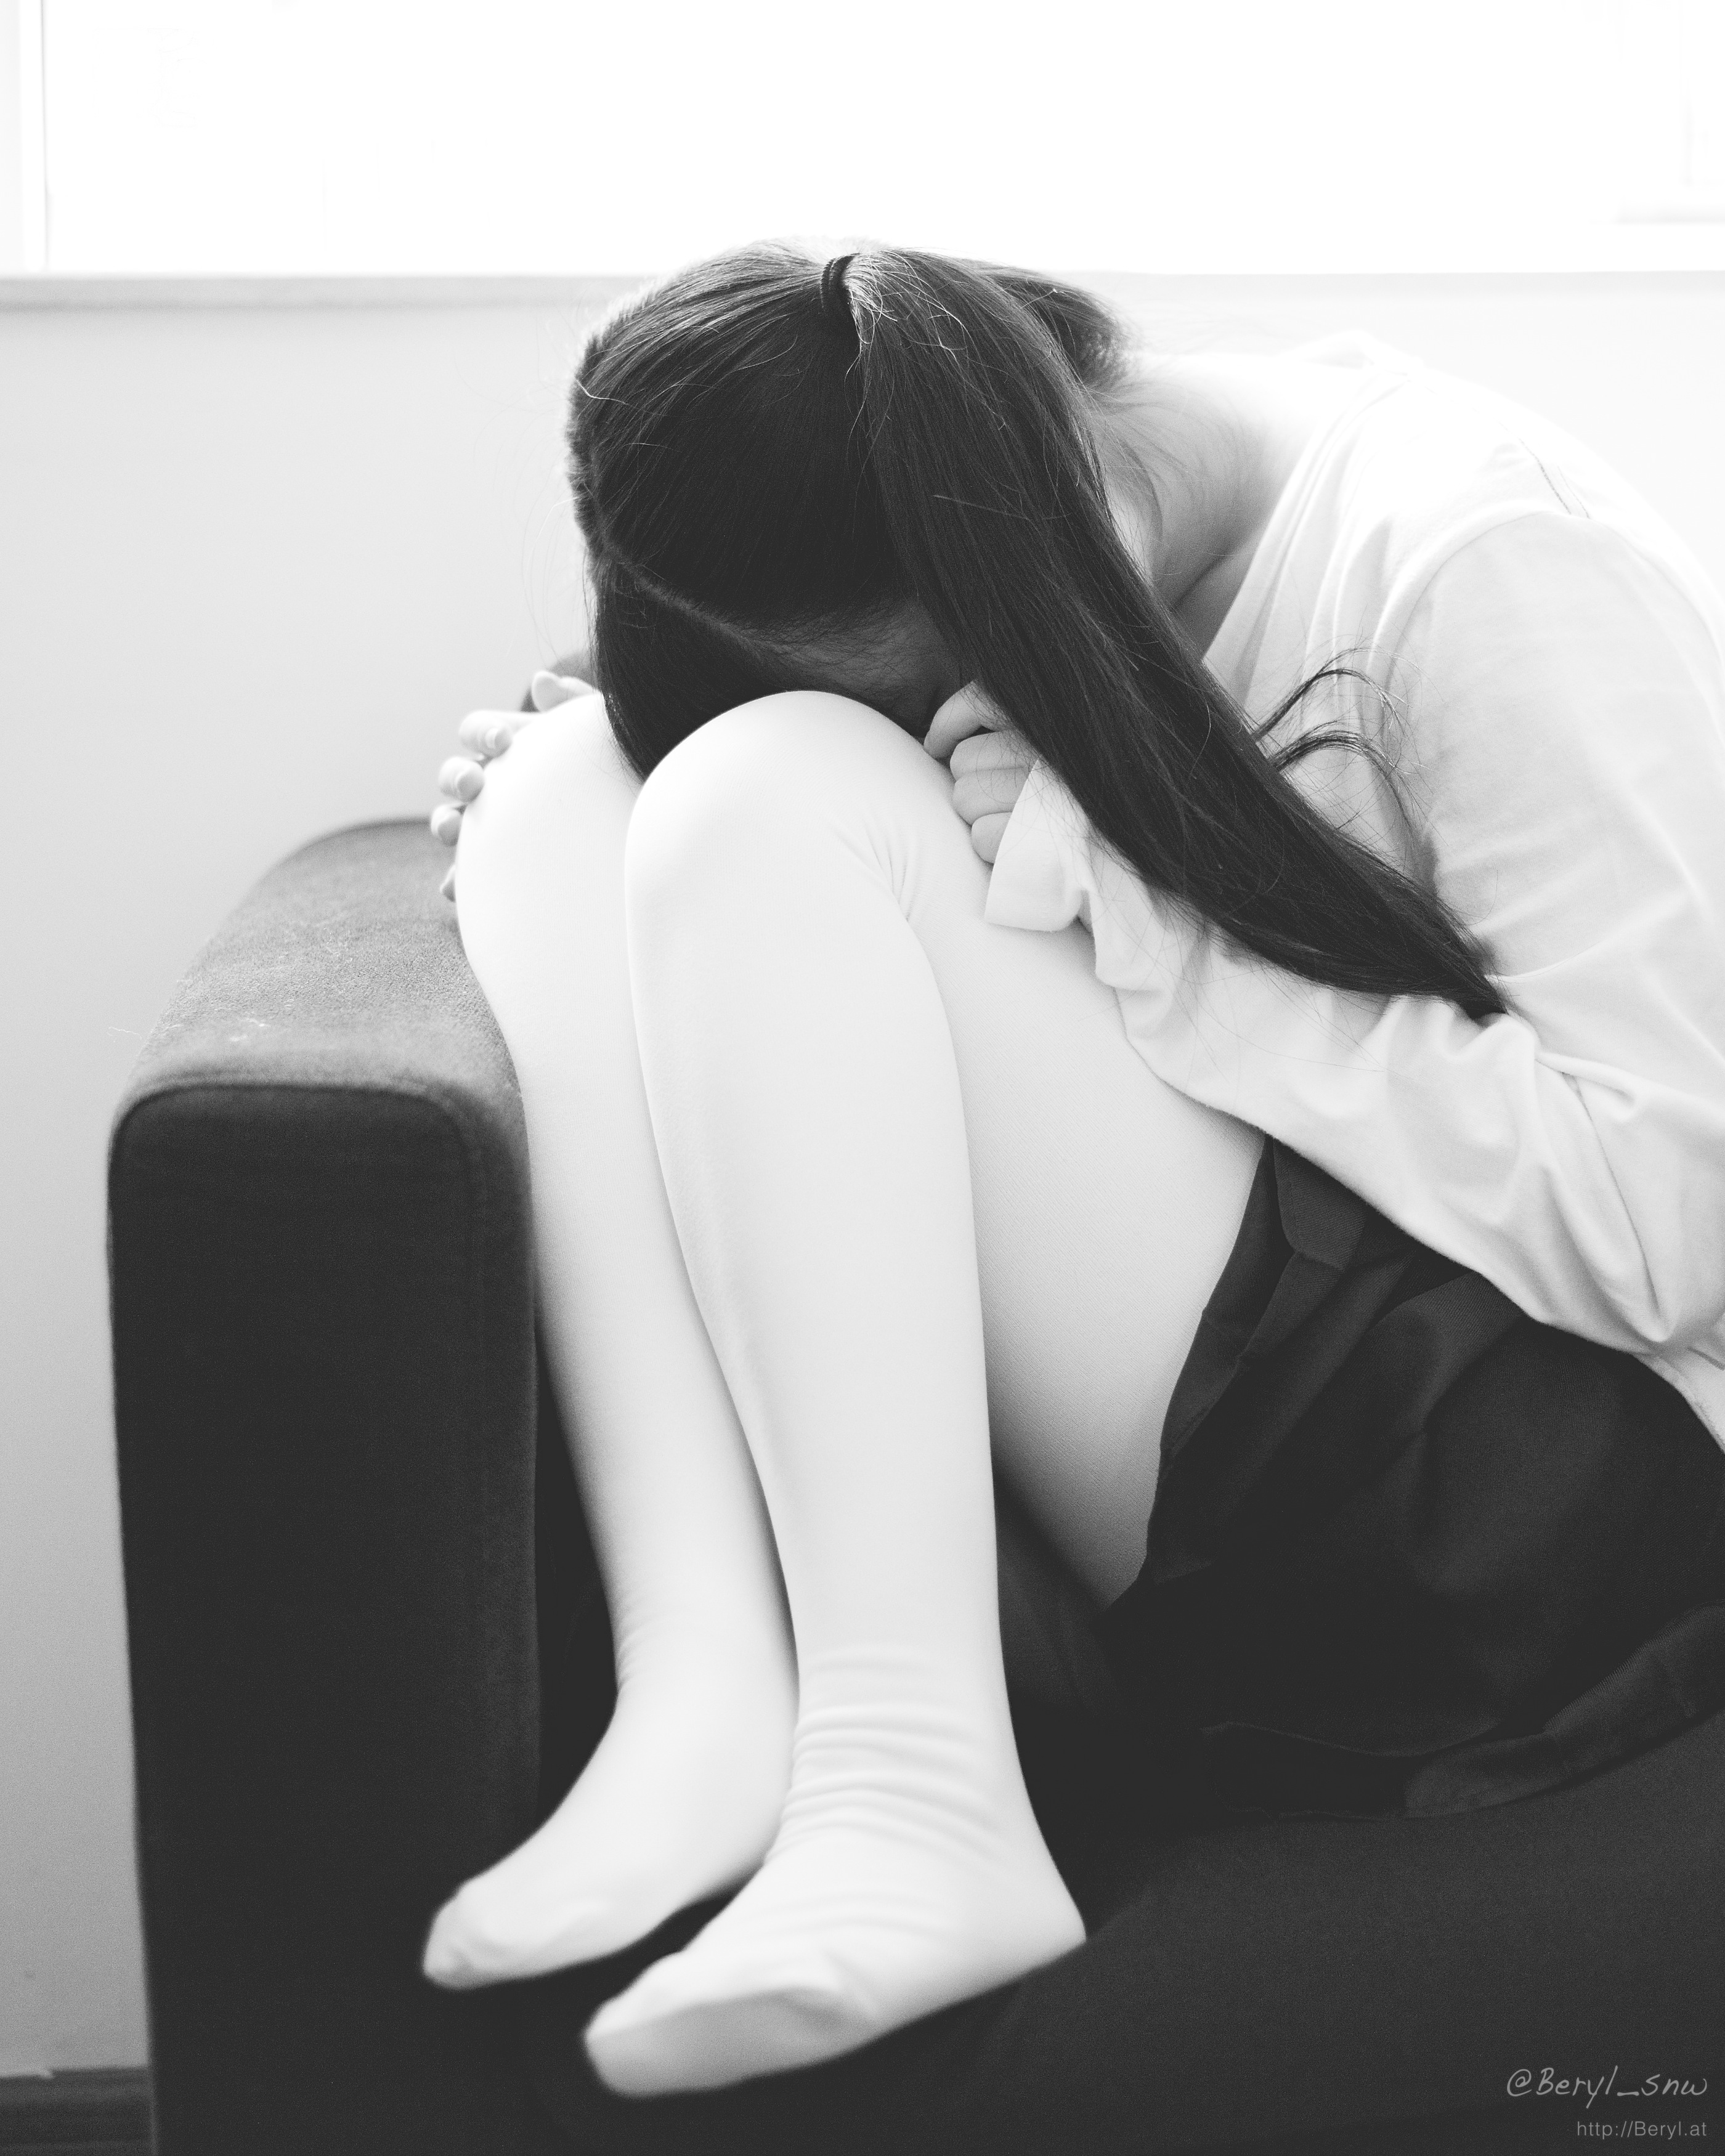
hand, winter, light, black and white, girl, woman, white, photography, warm, feet, leg, portrait, model, foot, sitting, clean, nikon, black, room, monochrome, arm, hairstyle, long hair, black hair, bw, blackandwhite, 50mm, legs, tiny, photograph, beauty, faceless, uniform, school, soft, skirt, socks, tights, pantyhose, teenage, d800e, afnikkor50mmf18d, opaque, thick, interaction, photo shoot, sense, monochrome photography, human positions, art model